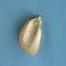
Maize quality: Good